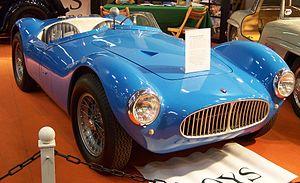
La Maserati A6 est la première série de voiture Grand tourisme du constructeur automobile italien Maserati, produite à 139 exemplaires entre 1947 et 1956.